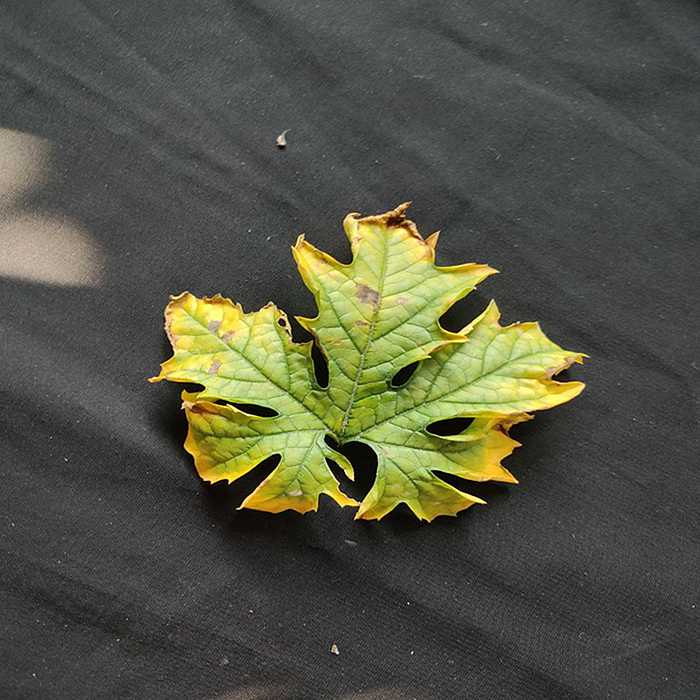
Plant: Bitter Gourd
Label: Fusarium wilt